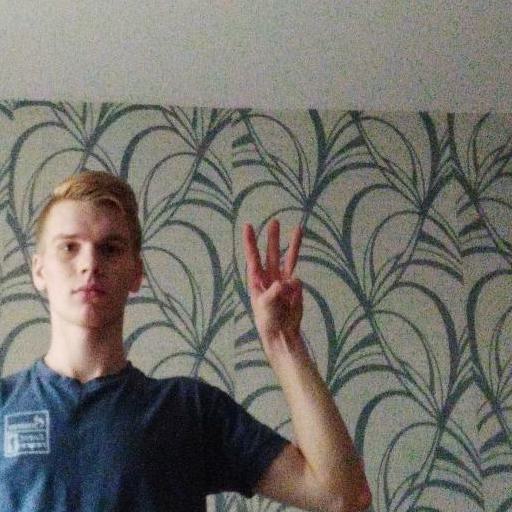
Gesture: three